Söderstadion

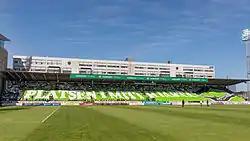
A Söderstadion tifo in 2013

Söderstadion was a football and bandy stadium in Stockholm, Sweden. It was opened in 1966 and closed in 2013, being replaced by nearby Tele2 Arena.